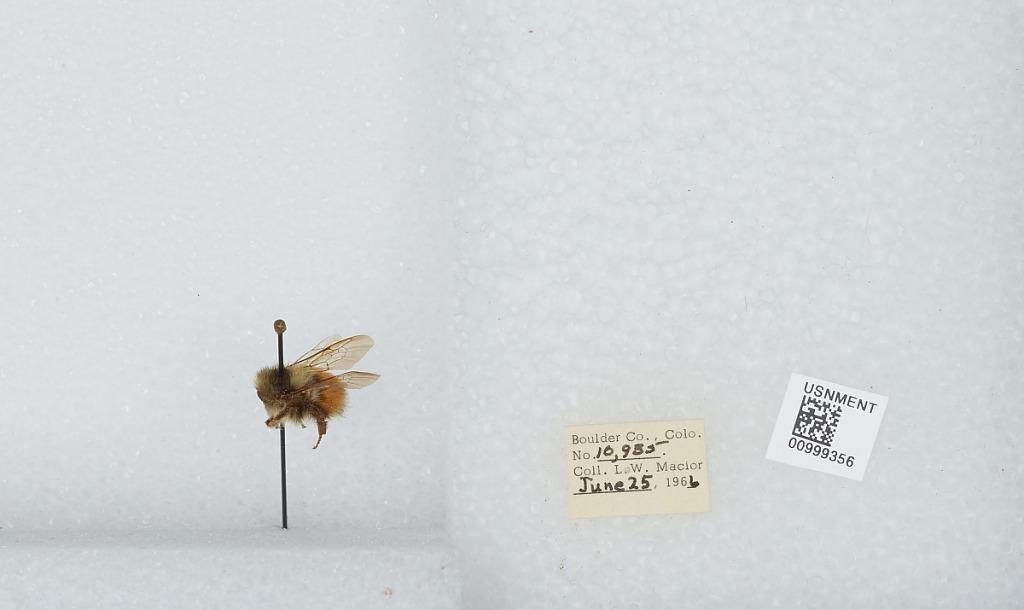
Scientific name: Bombus (Pyrobombus) melanopygus Nylander
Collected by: L. Macior
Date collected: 1966-6-25
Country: United States
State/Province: Colorado
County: Boulder
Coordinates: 40.015, -105.27